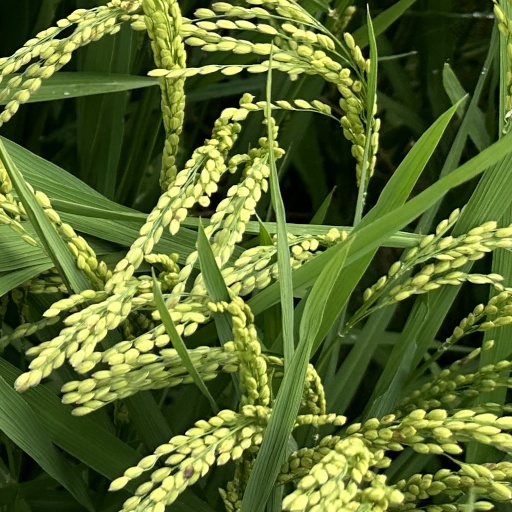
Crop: rice